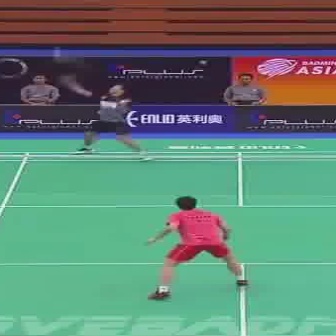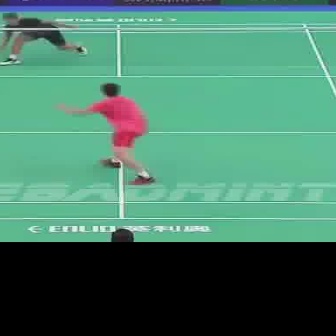
  Please identify the target specified by the bounding box [142,195,247,300] in the first image and locate it in the second image. Return the coordinates in [x_min,y_min,x_max,y_max] format.
Answer: [49,81,152,184]